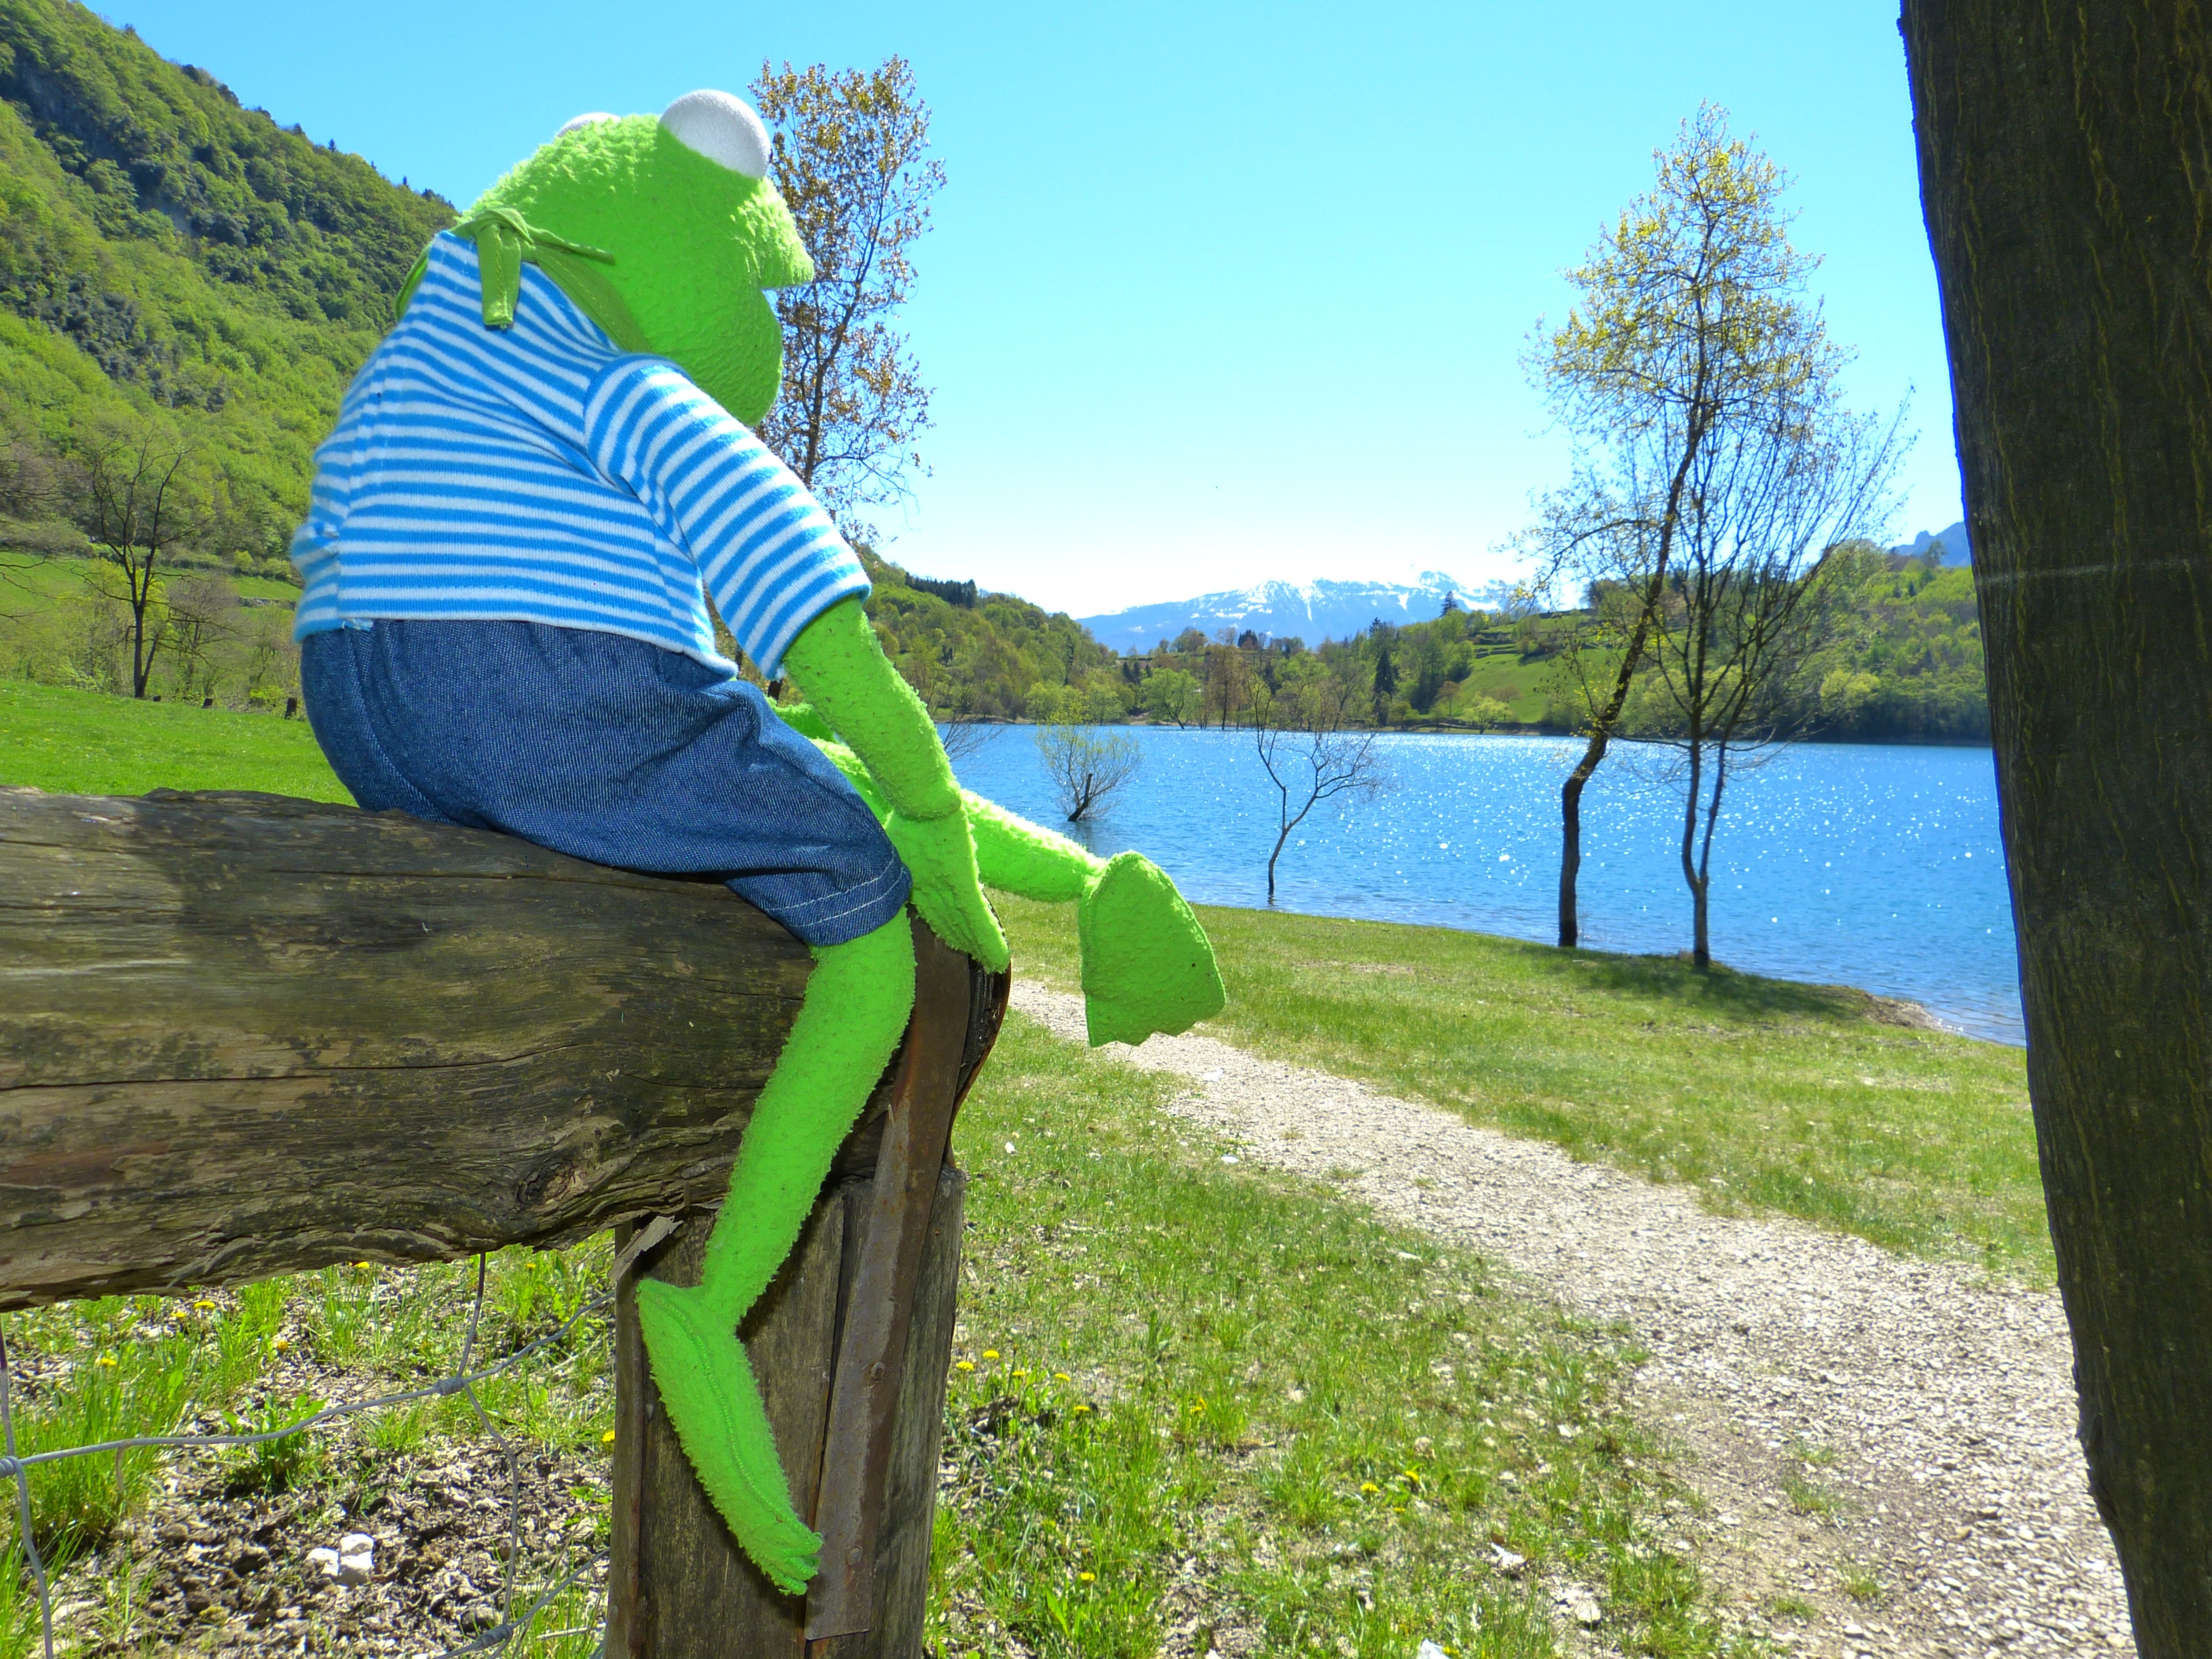
landscape, tree, water, nature, grass, trail, green, italy, frog, leisure, trees, sunny, mountains, promenade, kermit, away, tenno lake, lago di tenno